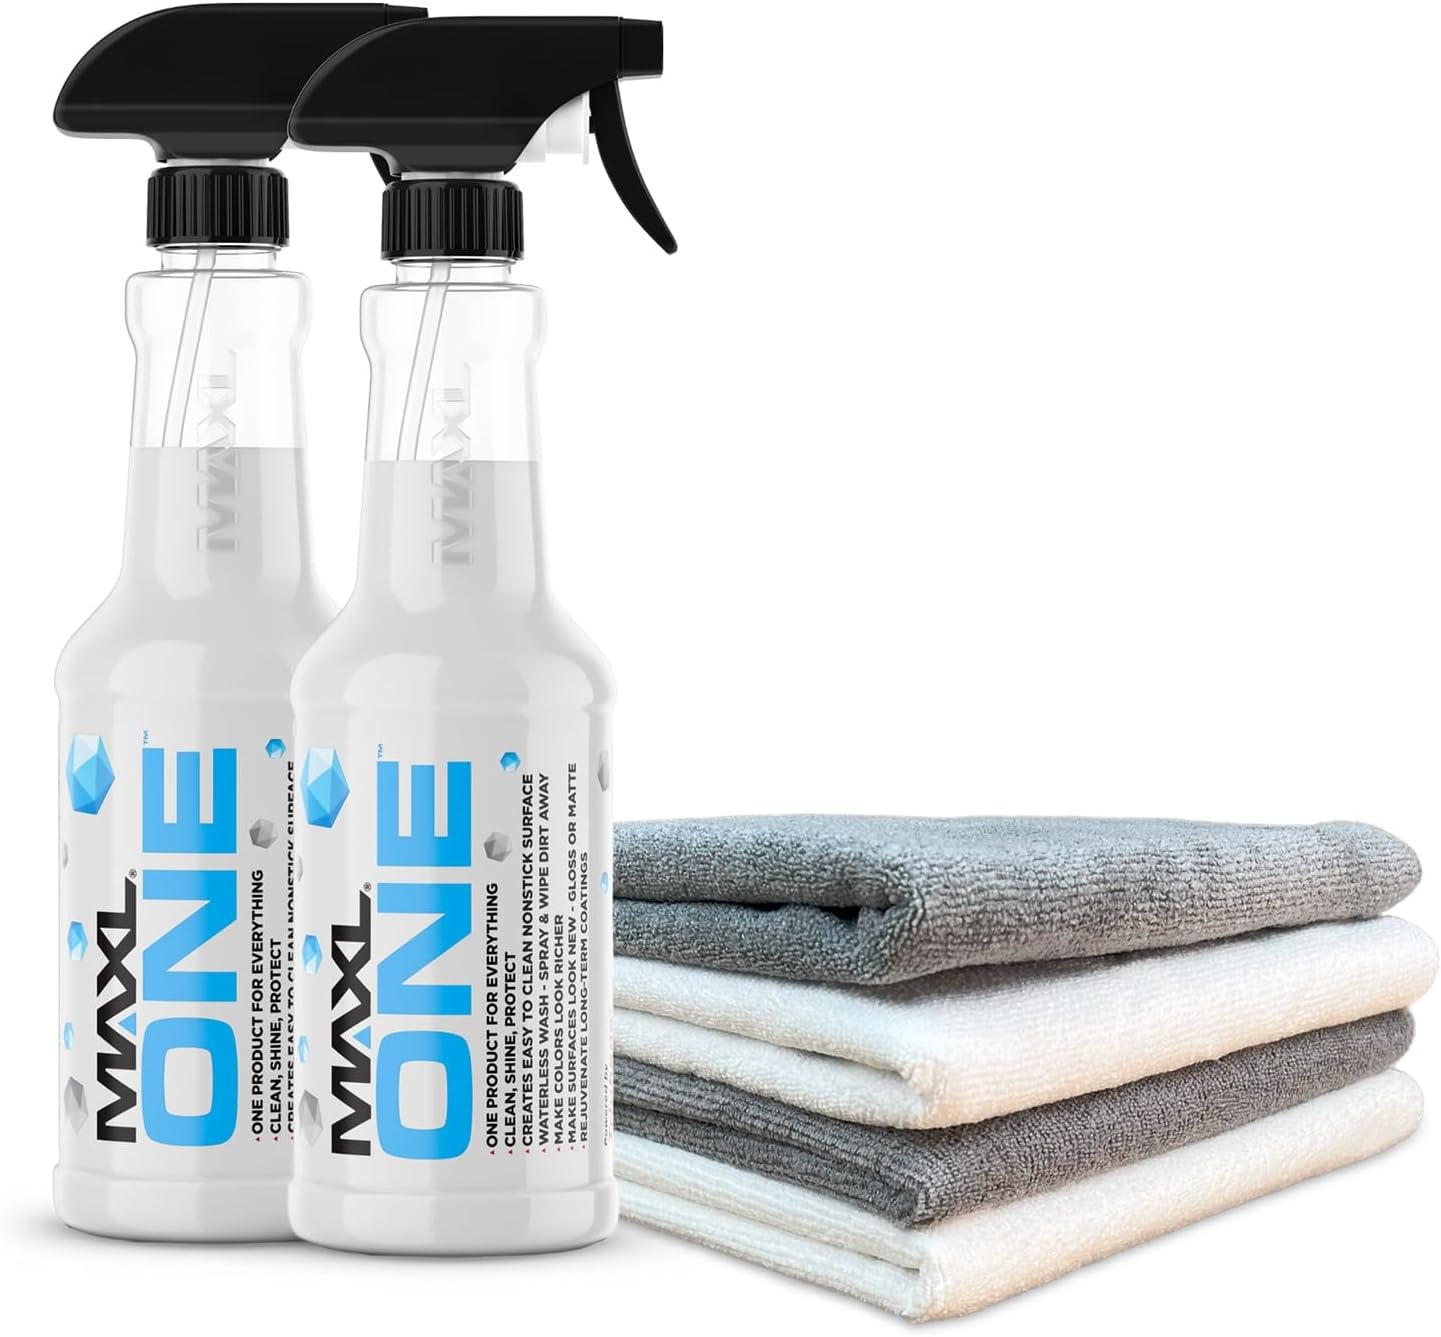
MAXLONE ™ Car Spray with Triphene® Technology, Quick Spray & Wipe All Purpose Waterless Detailer - Clean, Shine, Protect Paint, Glass, Wheels, Trim Without Pre-Washing (2, 20oz w 4 Micro Fiber Cloth)
Overview Brand : MAXL Item Form : Liquid Scent : Unscented Specific Uses For Product : Detailing Material Feature : Eco-Friendly About this item Waterless Wash & Quick Detailing Made Easy, Just Spray & Wipe! – No water, no mess! Easily clean, and shine vehicles and surfaces anytime, anywhere, no more complicated detailing routines! Just use MAXLONE car spray, wipe, and enjoy a stunning, streak-free shine that rivals pro-detailing jobs. Perfect for anyone looking to protect their investment and save hours of work. Repels Water, Dirt, & Grime with Advanced Triphene Barrier – MAXL spray coating triphene technology creates a triple layer smart coating hydrophobic and oleophobic shield that makes water, dirt, and road grime slide off, cutting down on wash time and keeping your vehicle or surfaces looking flawless. Instant Deep Shine & Long-Lasting Protection on All Surfaces – Instantly restore deep color and mirror like shine while protecting paint, glass, plastic, and metal for months, not days, no more constant reapplying! MAXLONE car spray triphene saves time and money by replacing dozens of products while delivering professional-grade results anyone can achieve. Heat, Chemical & UV Resistant for Extreme Durability Up to 600°F – MAXL car coating hydrophobic spray safely coat high-heat areas like wheels, calipers, exhausts, and engine parts without damage. Shields against UV rays, acid rain, road salts, and chemicals that would ruin other products, ensuring long-term protection in any condition. Eco-Friendly, Non-Toxic & Cost-Effective Pro Results at Home – Safe for you and the environment. MAXLONE Triphene Car Spray is highly concentrated, clean and treat an entire vehicle with just 2oz. Maxl can be diluted 50/50 with Deionized water for double the coverage and value! Made in USA!
Brand: MAXL
Category: Vehicles & Parts > Vehicle Parts & Accessories > Vehicle Maintenance, Care & Decor > Vehicle Cleaning > Car Wash Solutions > Waterless Washes